Historicity of Jesus

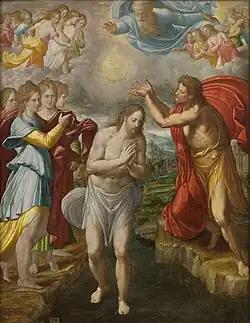
The "Baptism of Jesus" by Juan Fernández Navarrete (16th century)

Based on the criterion of embarrassment, scholars argue that the early Christian Church would not have invented the painful death of their leader. The criterion of embarrassment is also used to argue in favor of the historicity of the baptism of Jesus, given that John baptised for the remission of sins, although Jesus was viewed as without sin and this positioned John above Jesus.